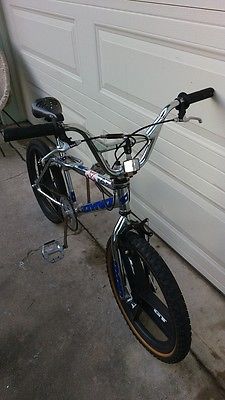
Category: bicycle